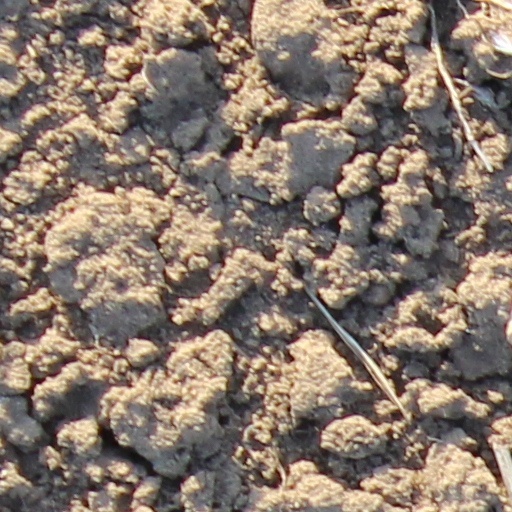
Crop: wheat